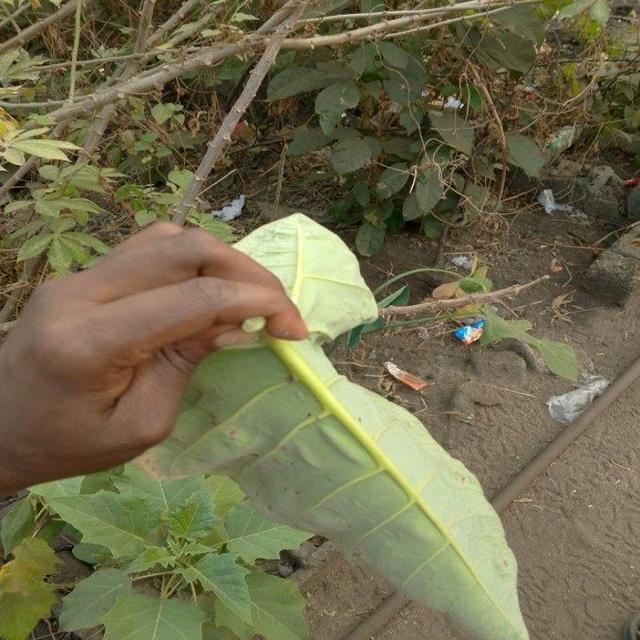
Label: Early_Blight